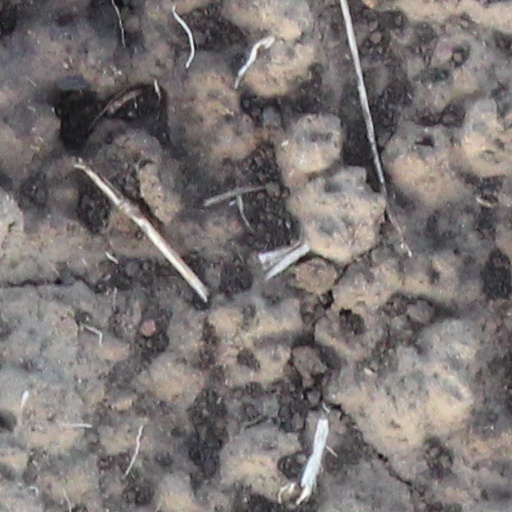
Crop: wheat